Answer in natural language. Consider the 3D positions of the objects in the scene and not just the 2D positions in the image. Is the centerpoint of  lowpoly bed with brown blanket at a higher height than HousePlant? Choose between the following options: no or yes
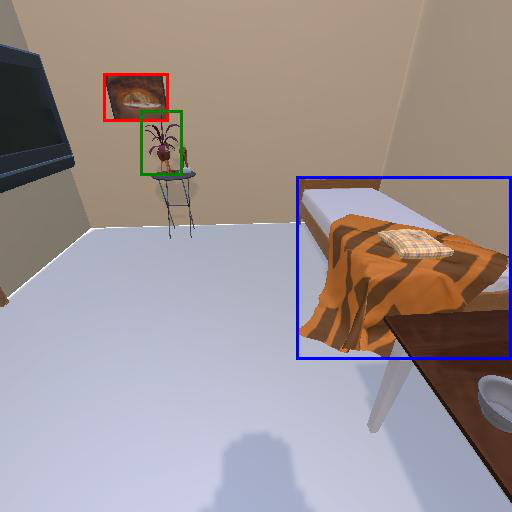
<answer>no</answer>